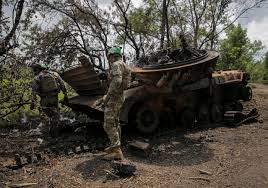
Label: BMP-2